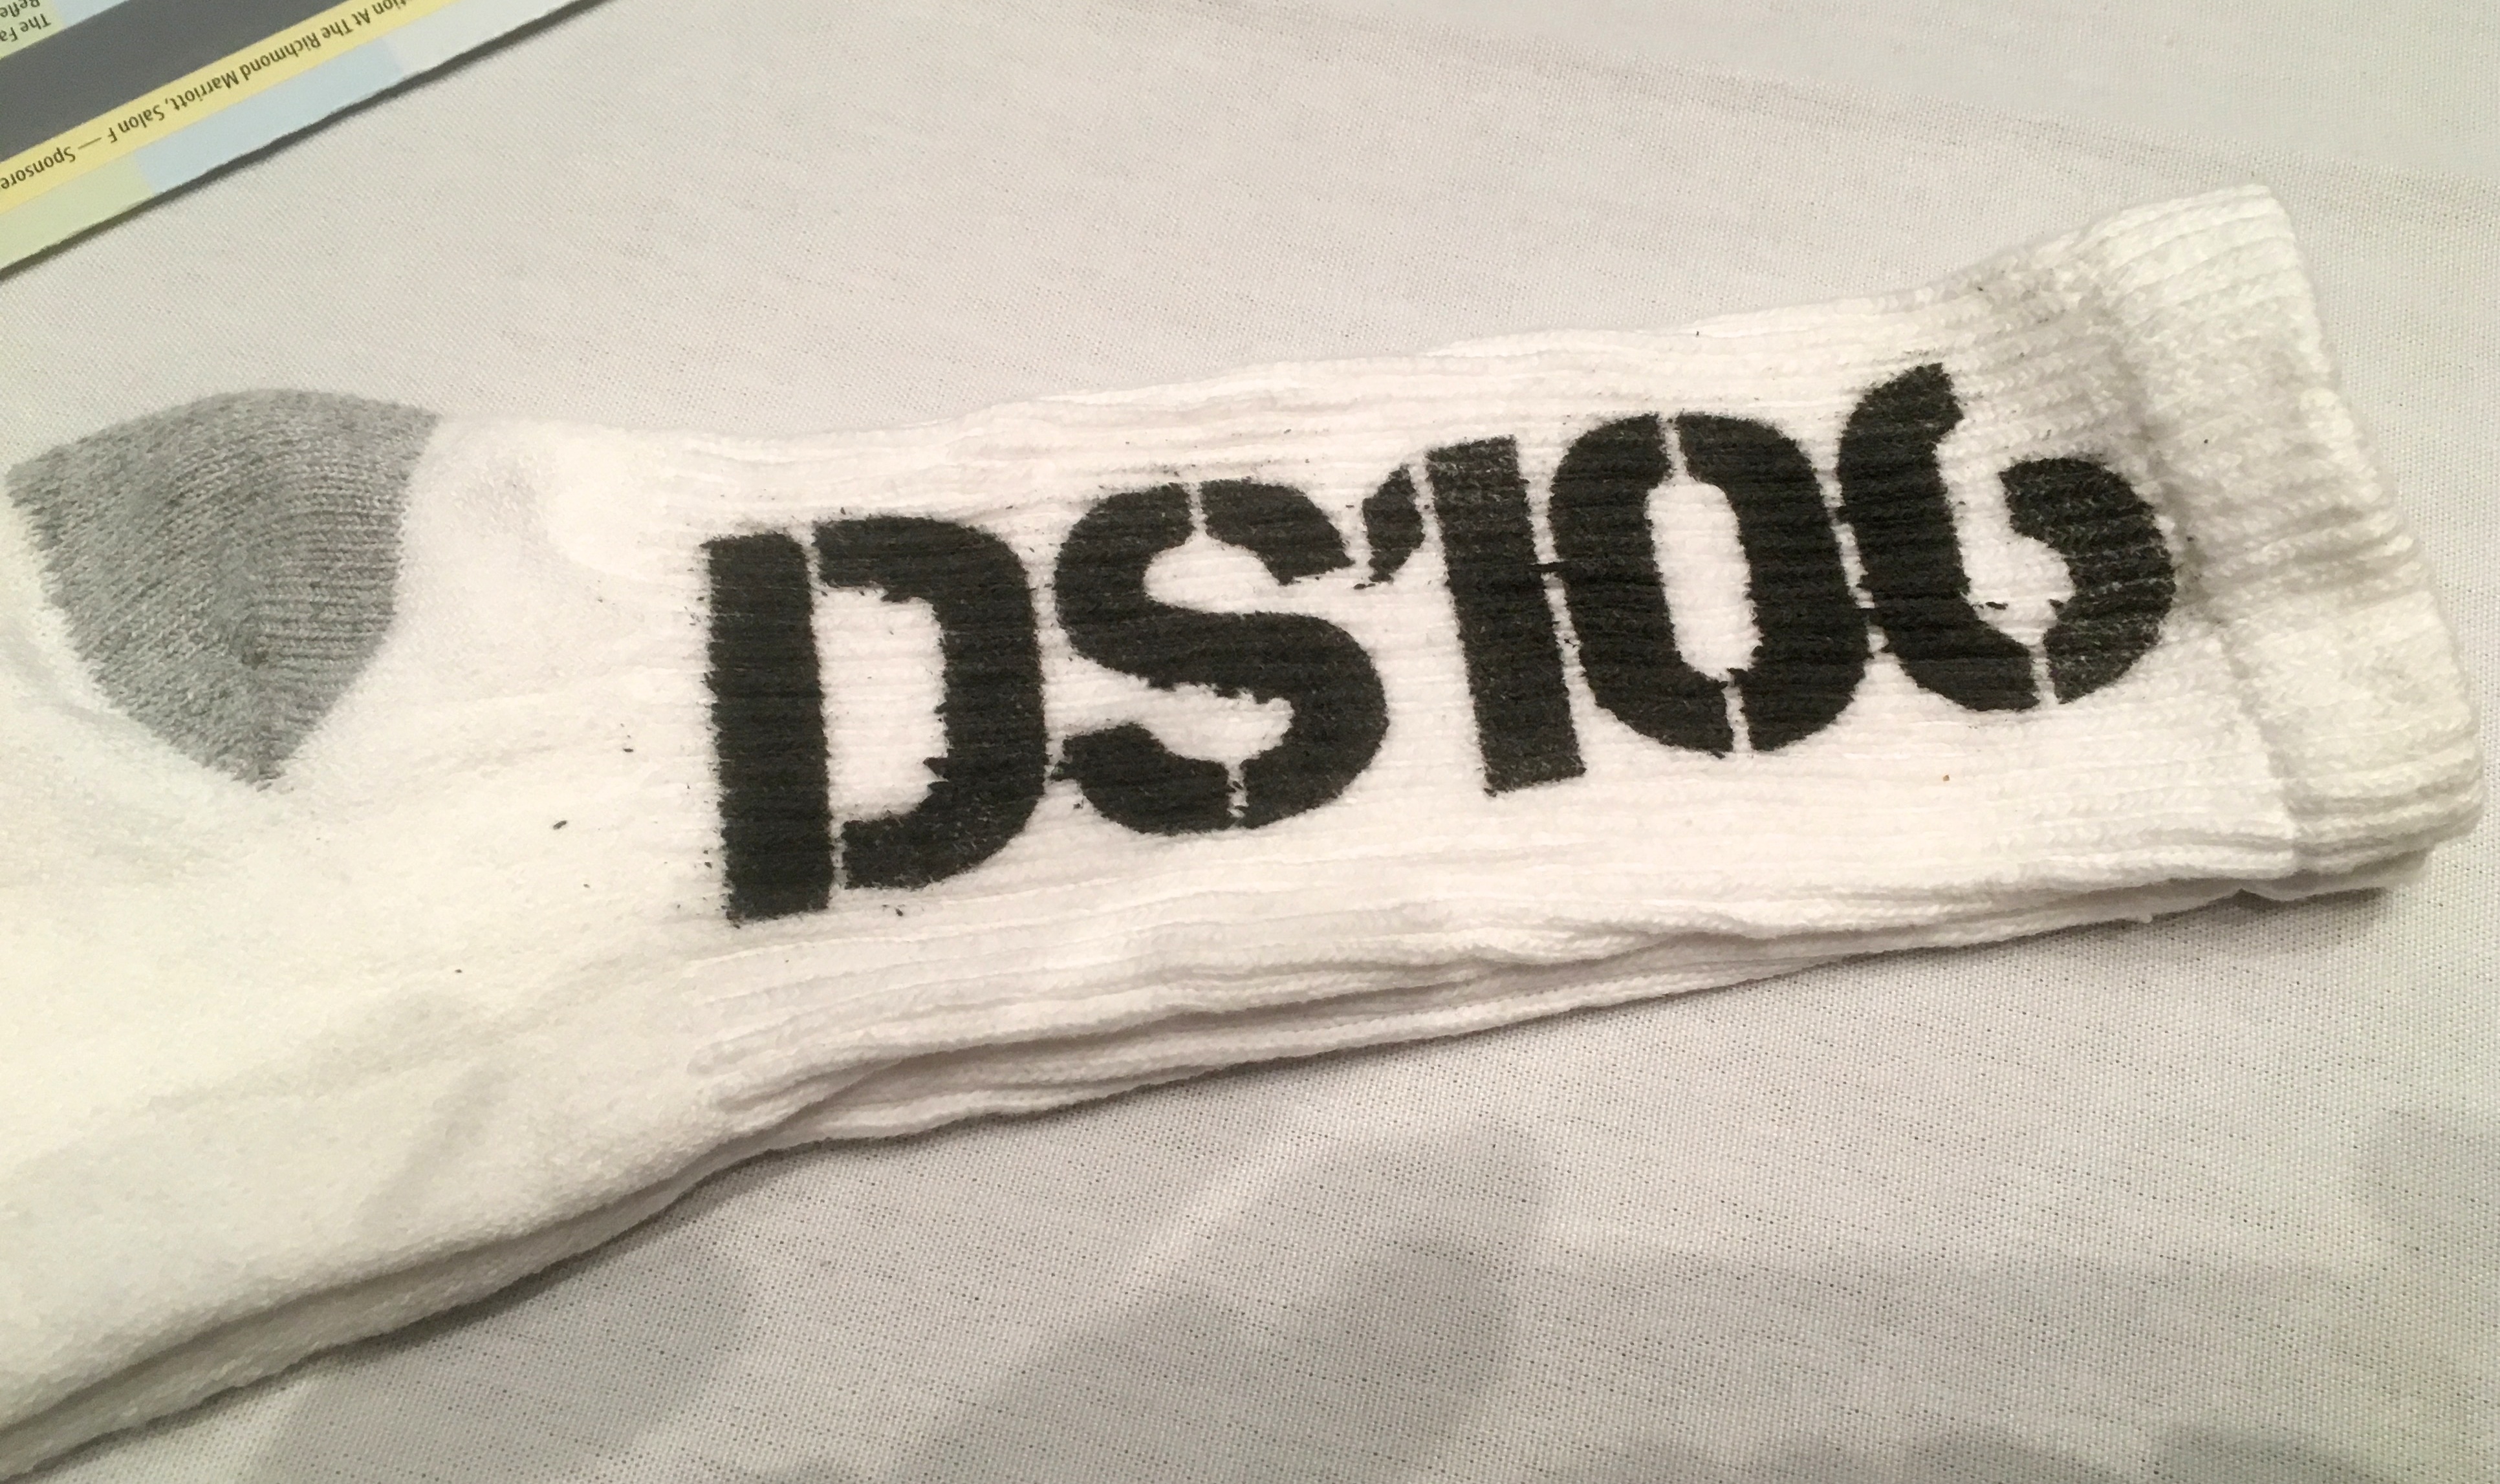
white, pillow, material, textile, drawing, ds106, 106